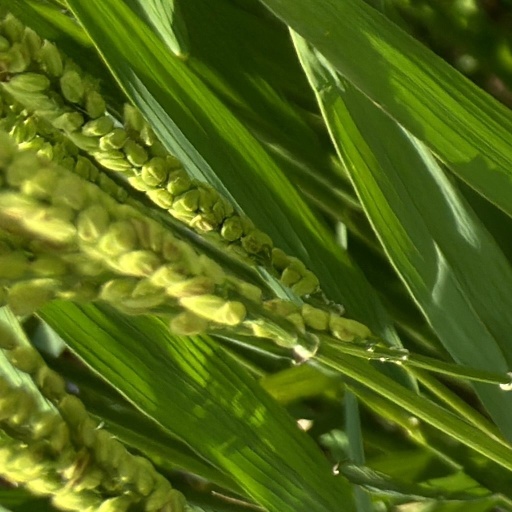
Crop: rice